Guido Caprino

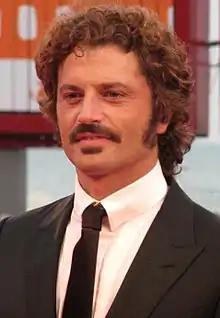
Caprino at the 2010 Venice Film Festival

Born in Taormina, Caprino grew up in Nizza di Sicilia and graduated as a dental technician in Messina. He then moved to Milan, where he worked as an advertising model.